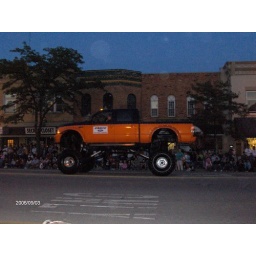
One of the classic cars in the evening's car parade.